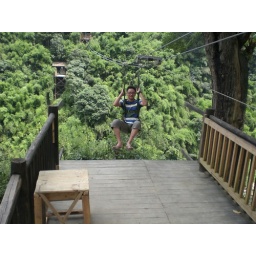
I love this sport. When the wind blowing on my face , I feel like a bird flying in the sky.